Anouchka van Miltenburg

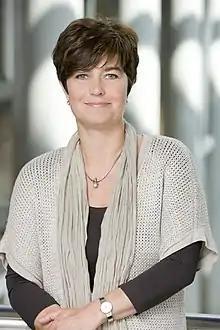
Van Miltenburg in 2011

Anouchka van Miltenburg (born 20 April 1967) is a retired Dutch politician of the People's Party for Freedom and Democracy (VVD). She was the Speaker of the House of Representatives from 25 September 2012 until 12 December 2015 and served as a member of the House of Representatives between 30 January 2003 and 23 March 2017.